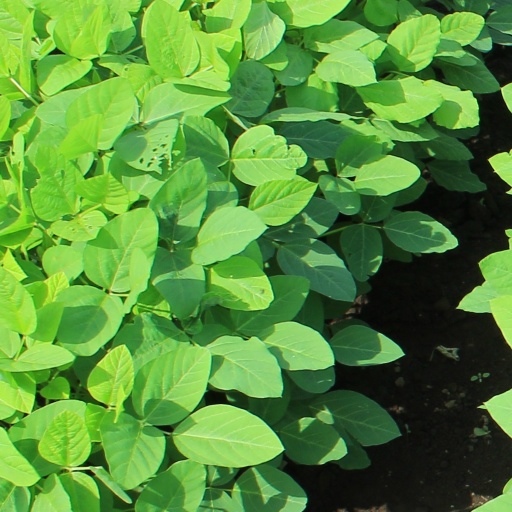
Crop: soybean